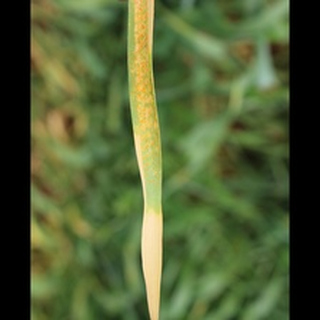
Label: wheat_brown_rust